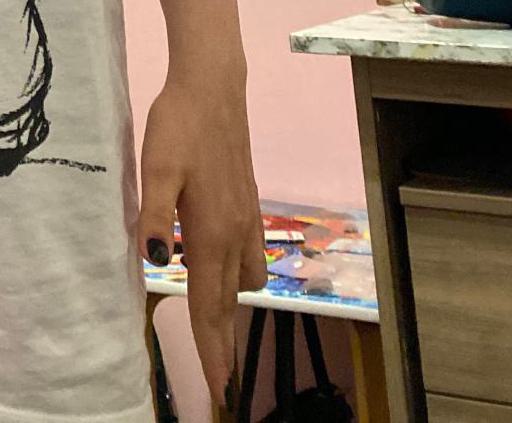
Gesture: no_gesture